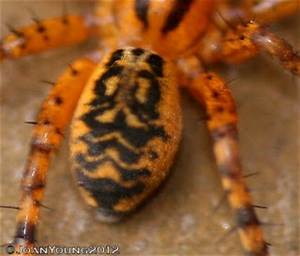
Label: ragno